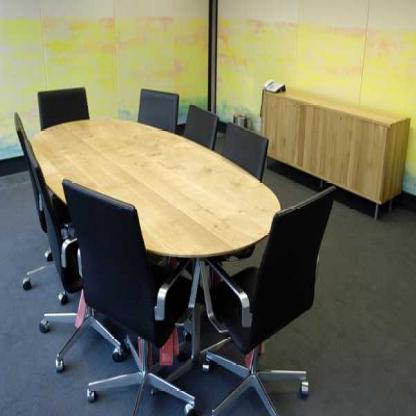
Scene: Indoor